Westminster Larger Catechism

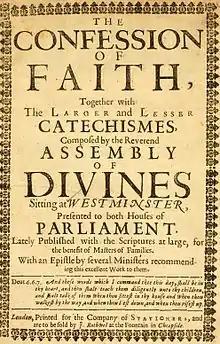
Title page from a printing of Westminster Confession of Faith, including the Larger and Shorter (or Lesser) Catechisms.

The Westminster Larger Catechism, along with the Westminster Shorter Catechism, is a central catechism of Calvinists in the English tradition throughout the world.